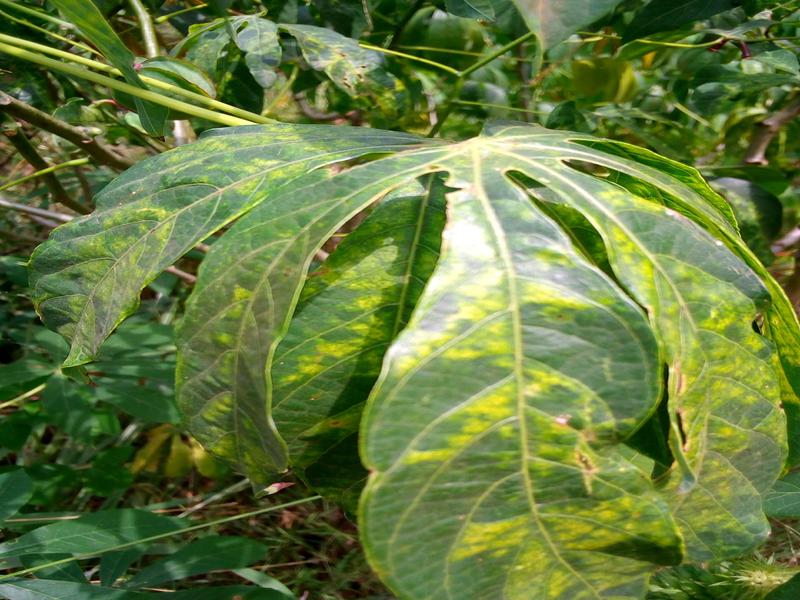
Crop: cassava
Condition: mosaic_disease